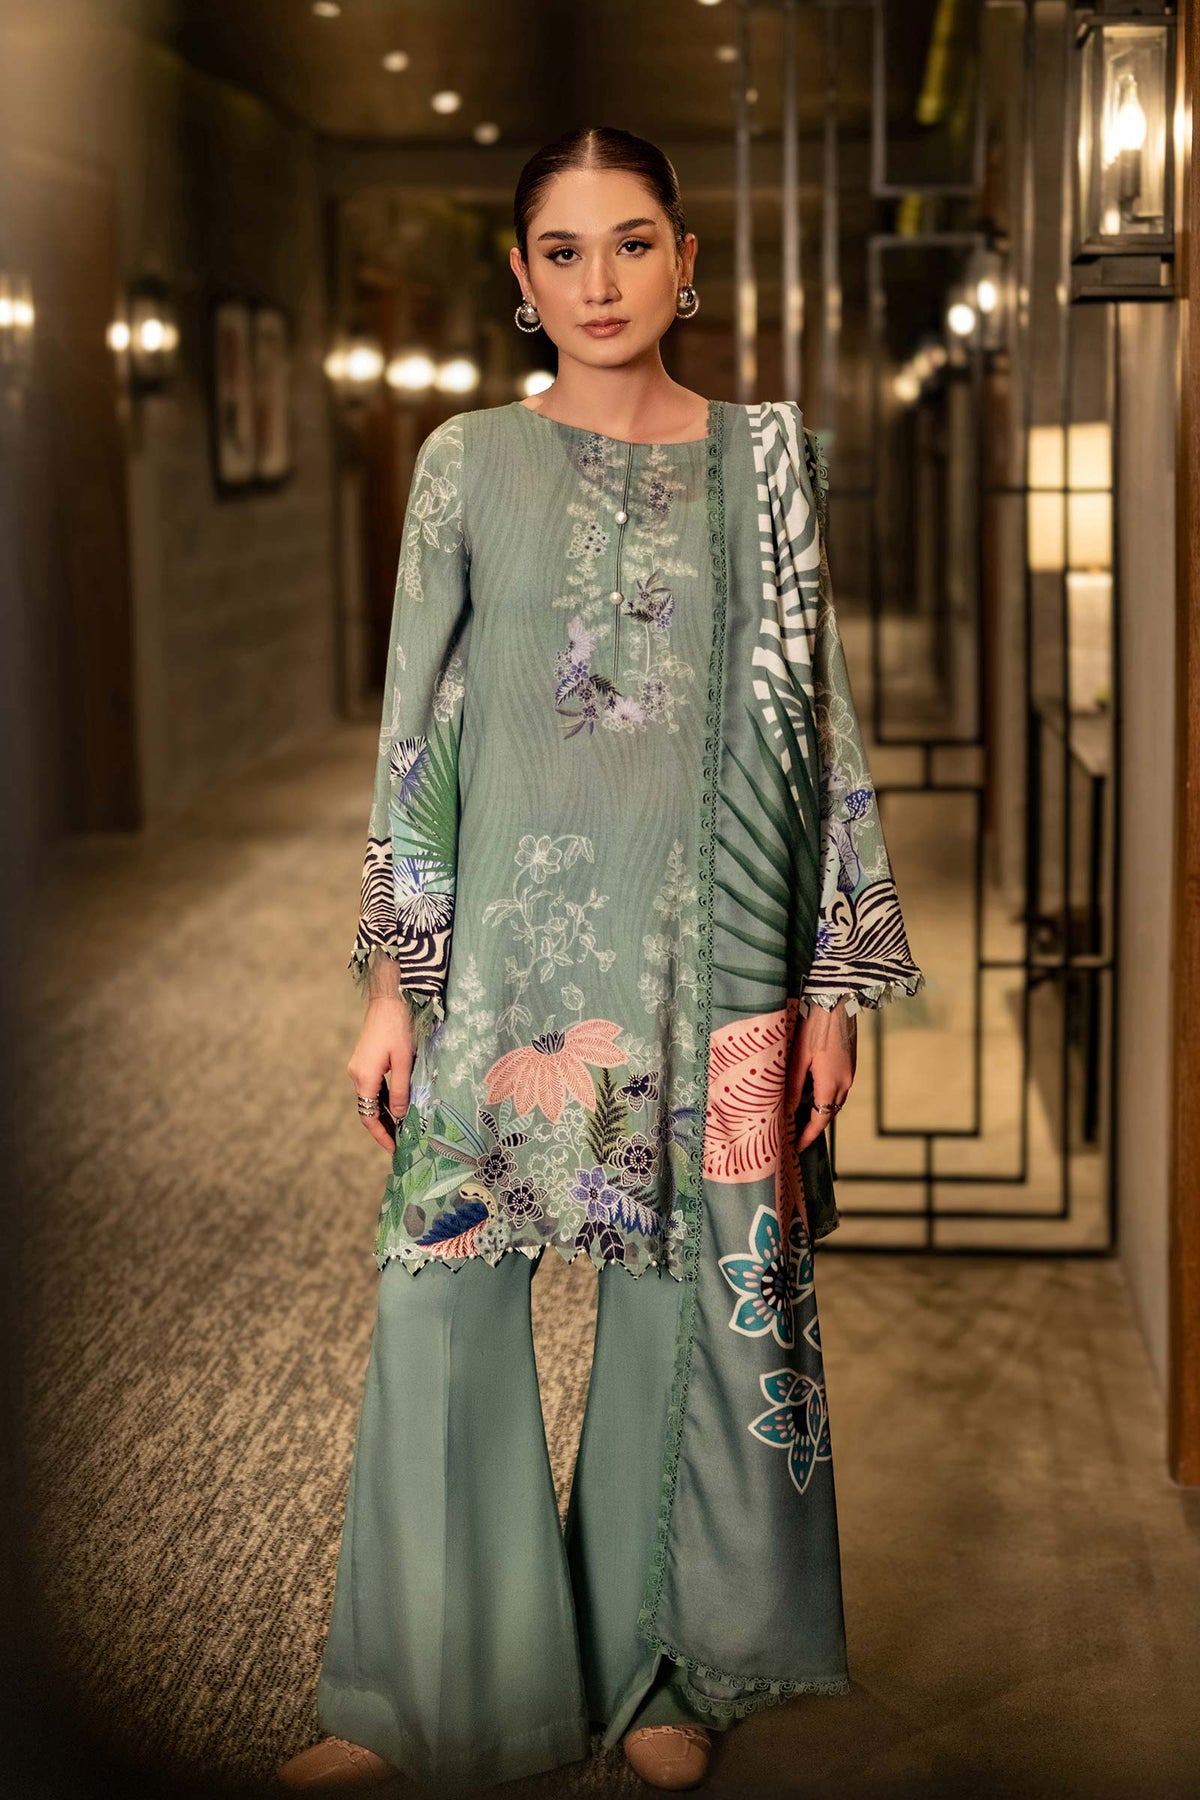
green multi embroidered salwar suit